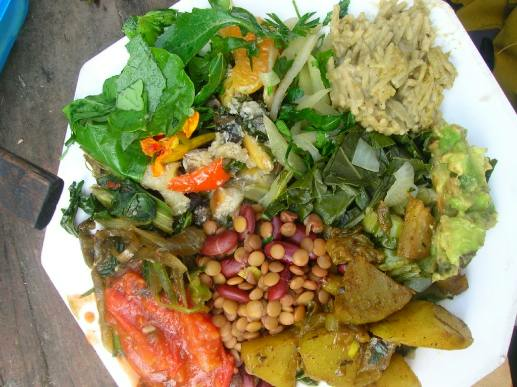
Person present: No